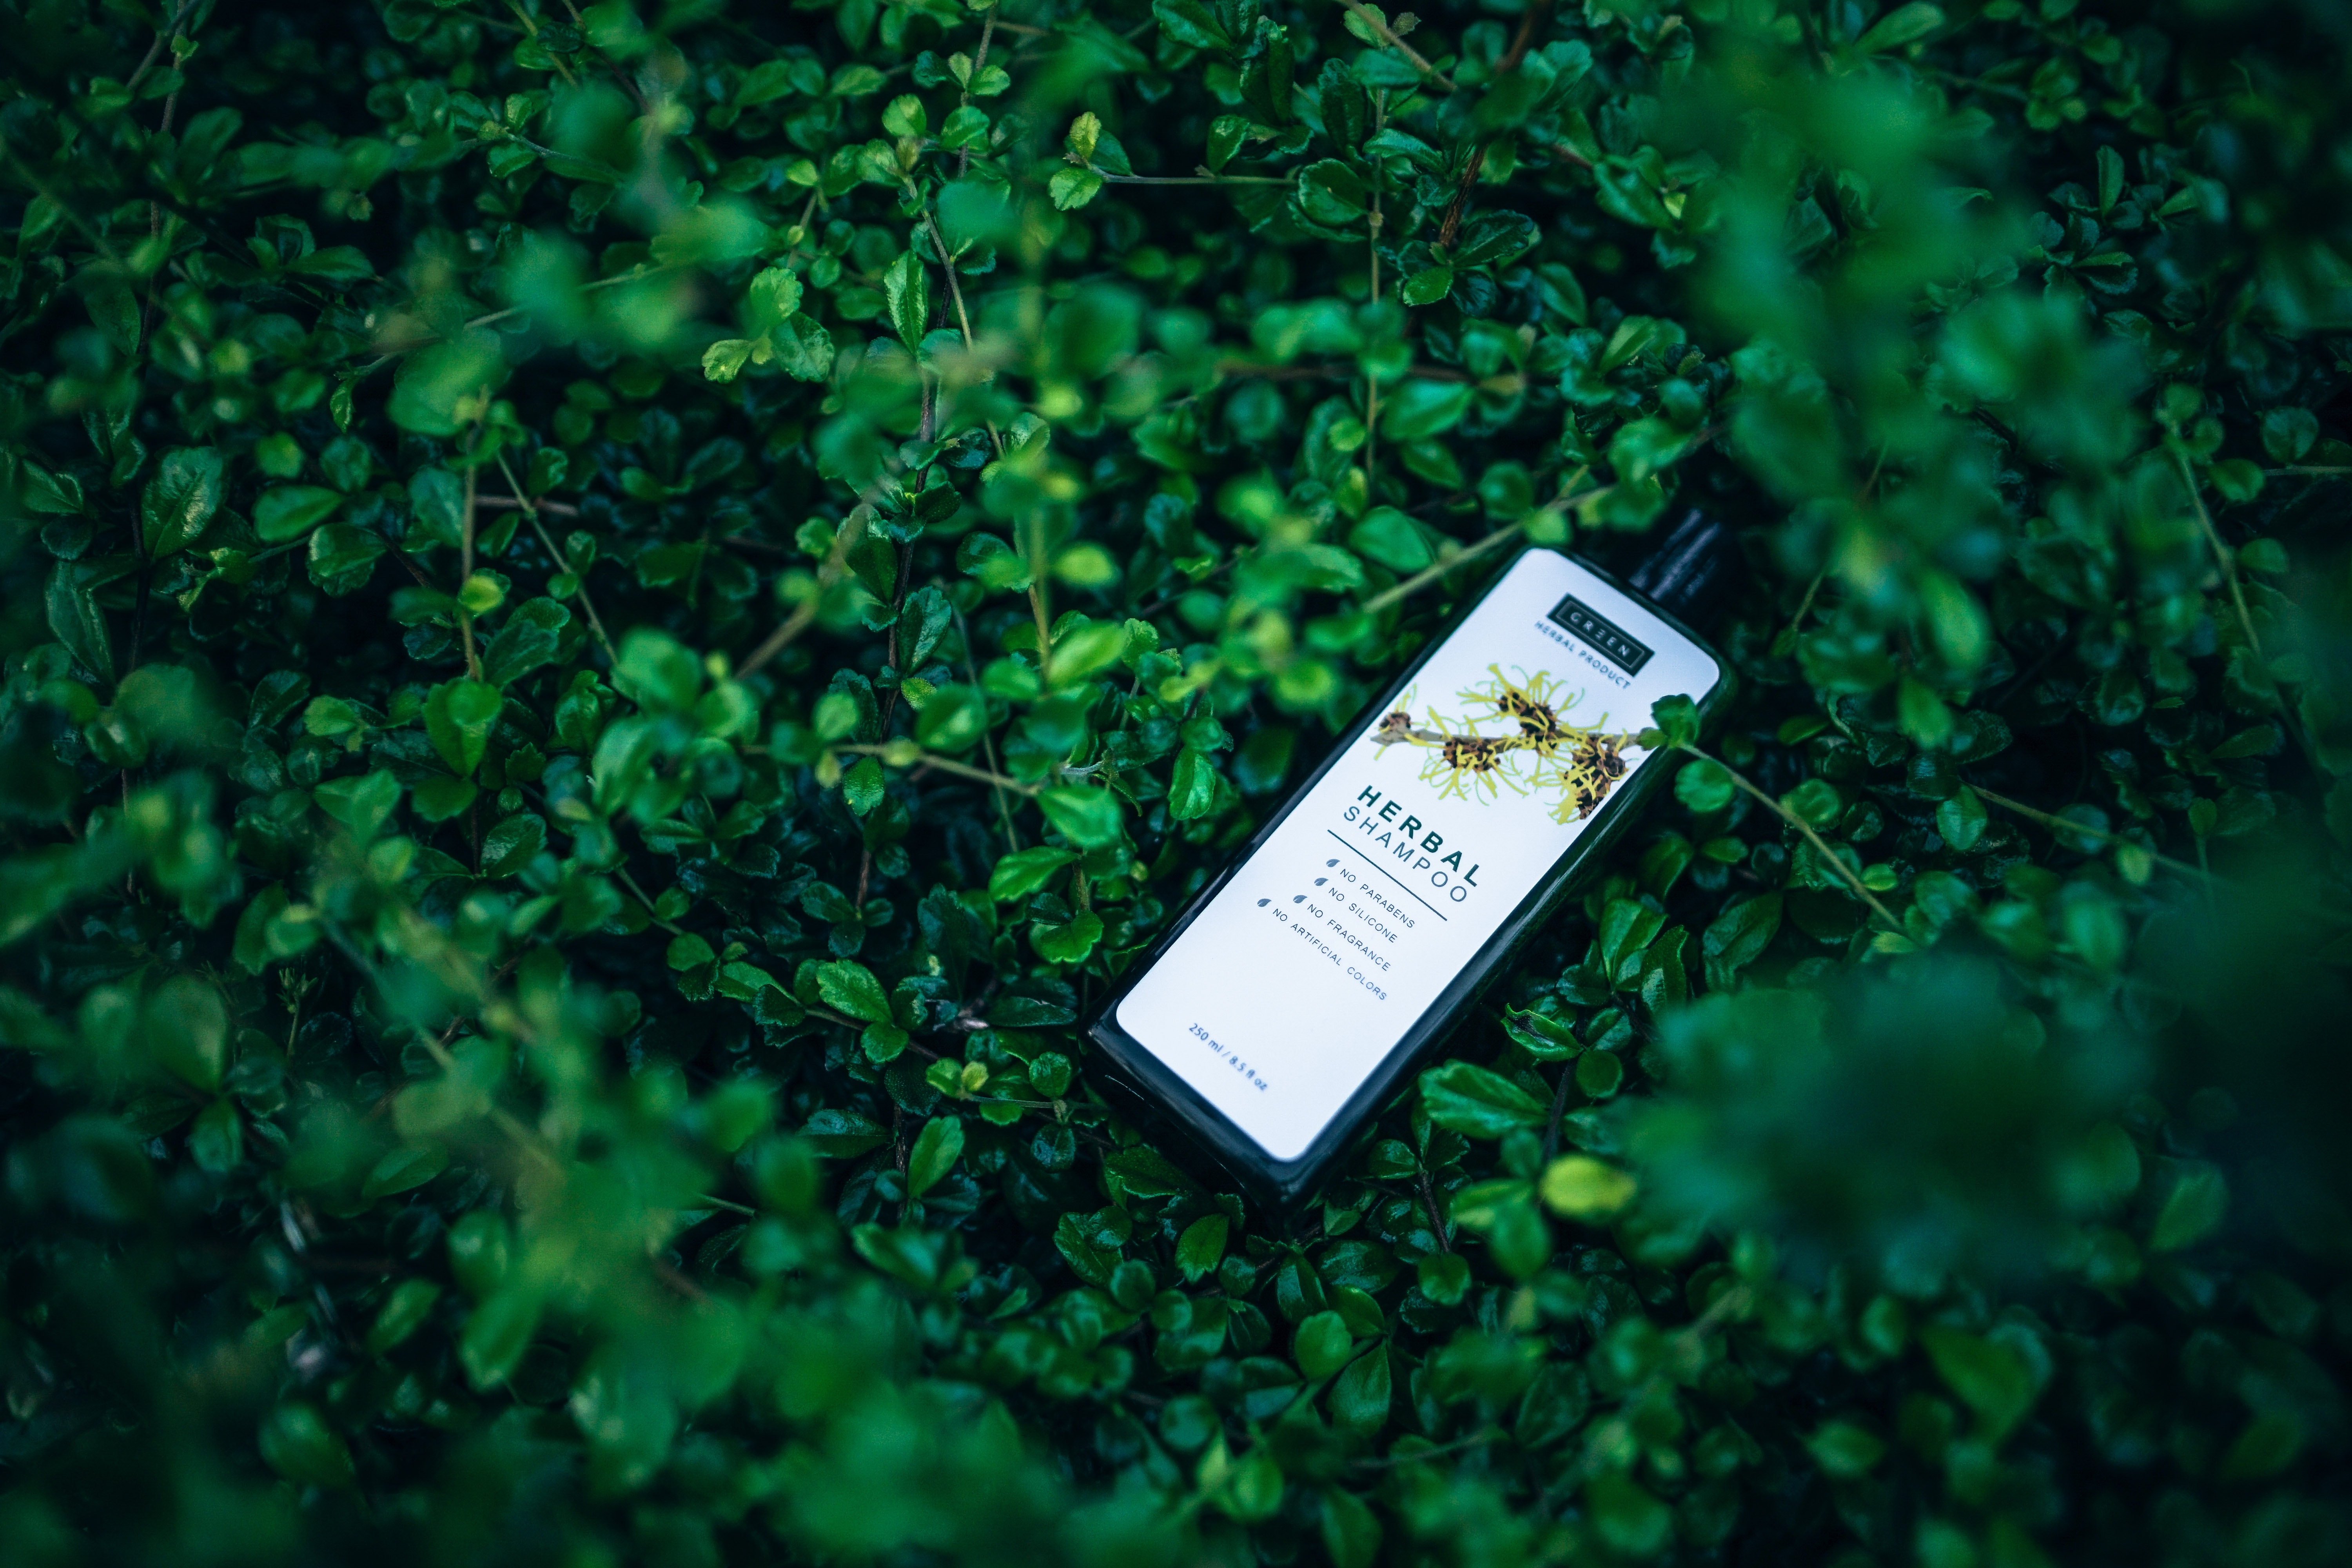
green, vegetation, grass, botany, plant, tree, organism, font, photography, herb, shrub, forest